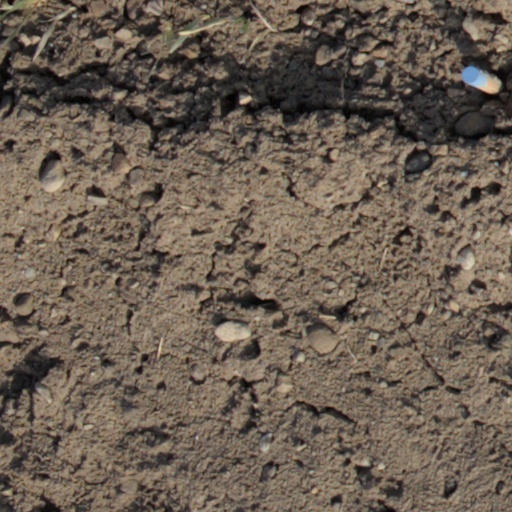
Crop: wheat